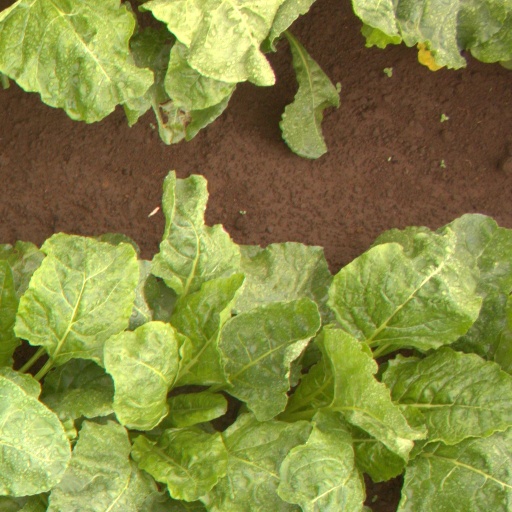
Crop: sugar beet